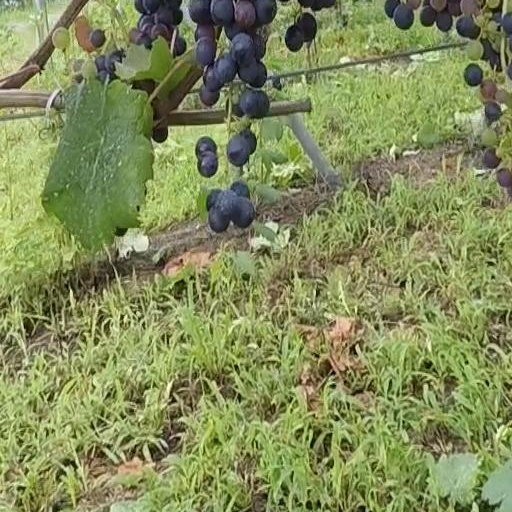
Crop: grape